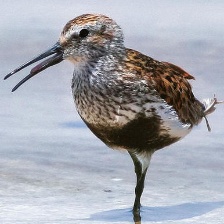
Species: DUNLIN
Scientific name: CALIDRIS ALPINA
ImageNet parent category: red-backed_sandpiper